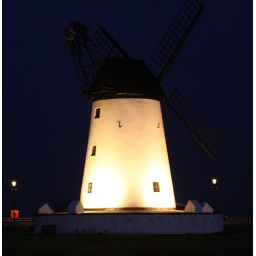
Came across this lighthouse on the way home form blackpool in the UK